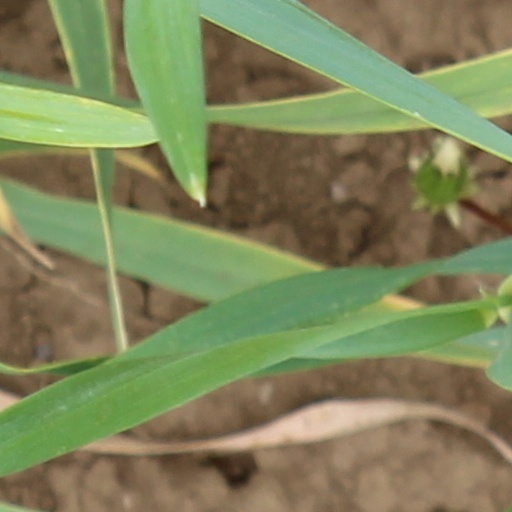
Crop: wheat